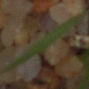
Label: loose_silkybent